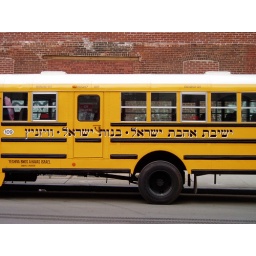
The yellow bus of Ahavat israel yeshiva in Brooklyn...or is it the Wiznitz' tank